GDR Children of Namibia

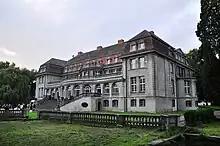

On 12 September 1979 Nujoma's request was granted by the SED's Central committee. Jagdschloss Bellin, a hunting castle in Bellin, a village ten kilometers south of Güstrow (today in Mecklenburg-Vorpommern) was identified as a safe home for the children.